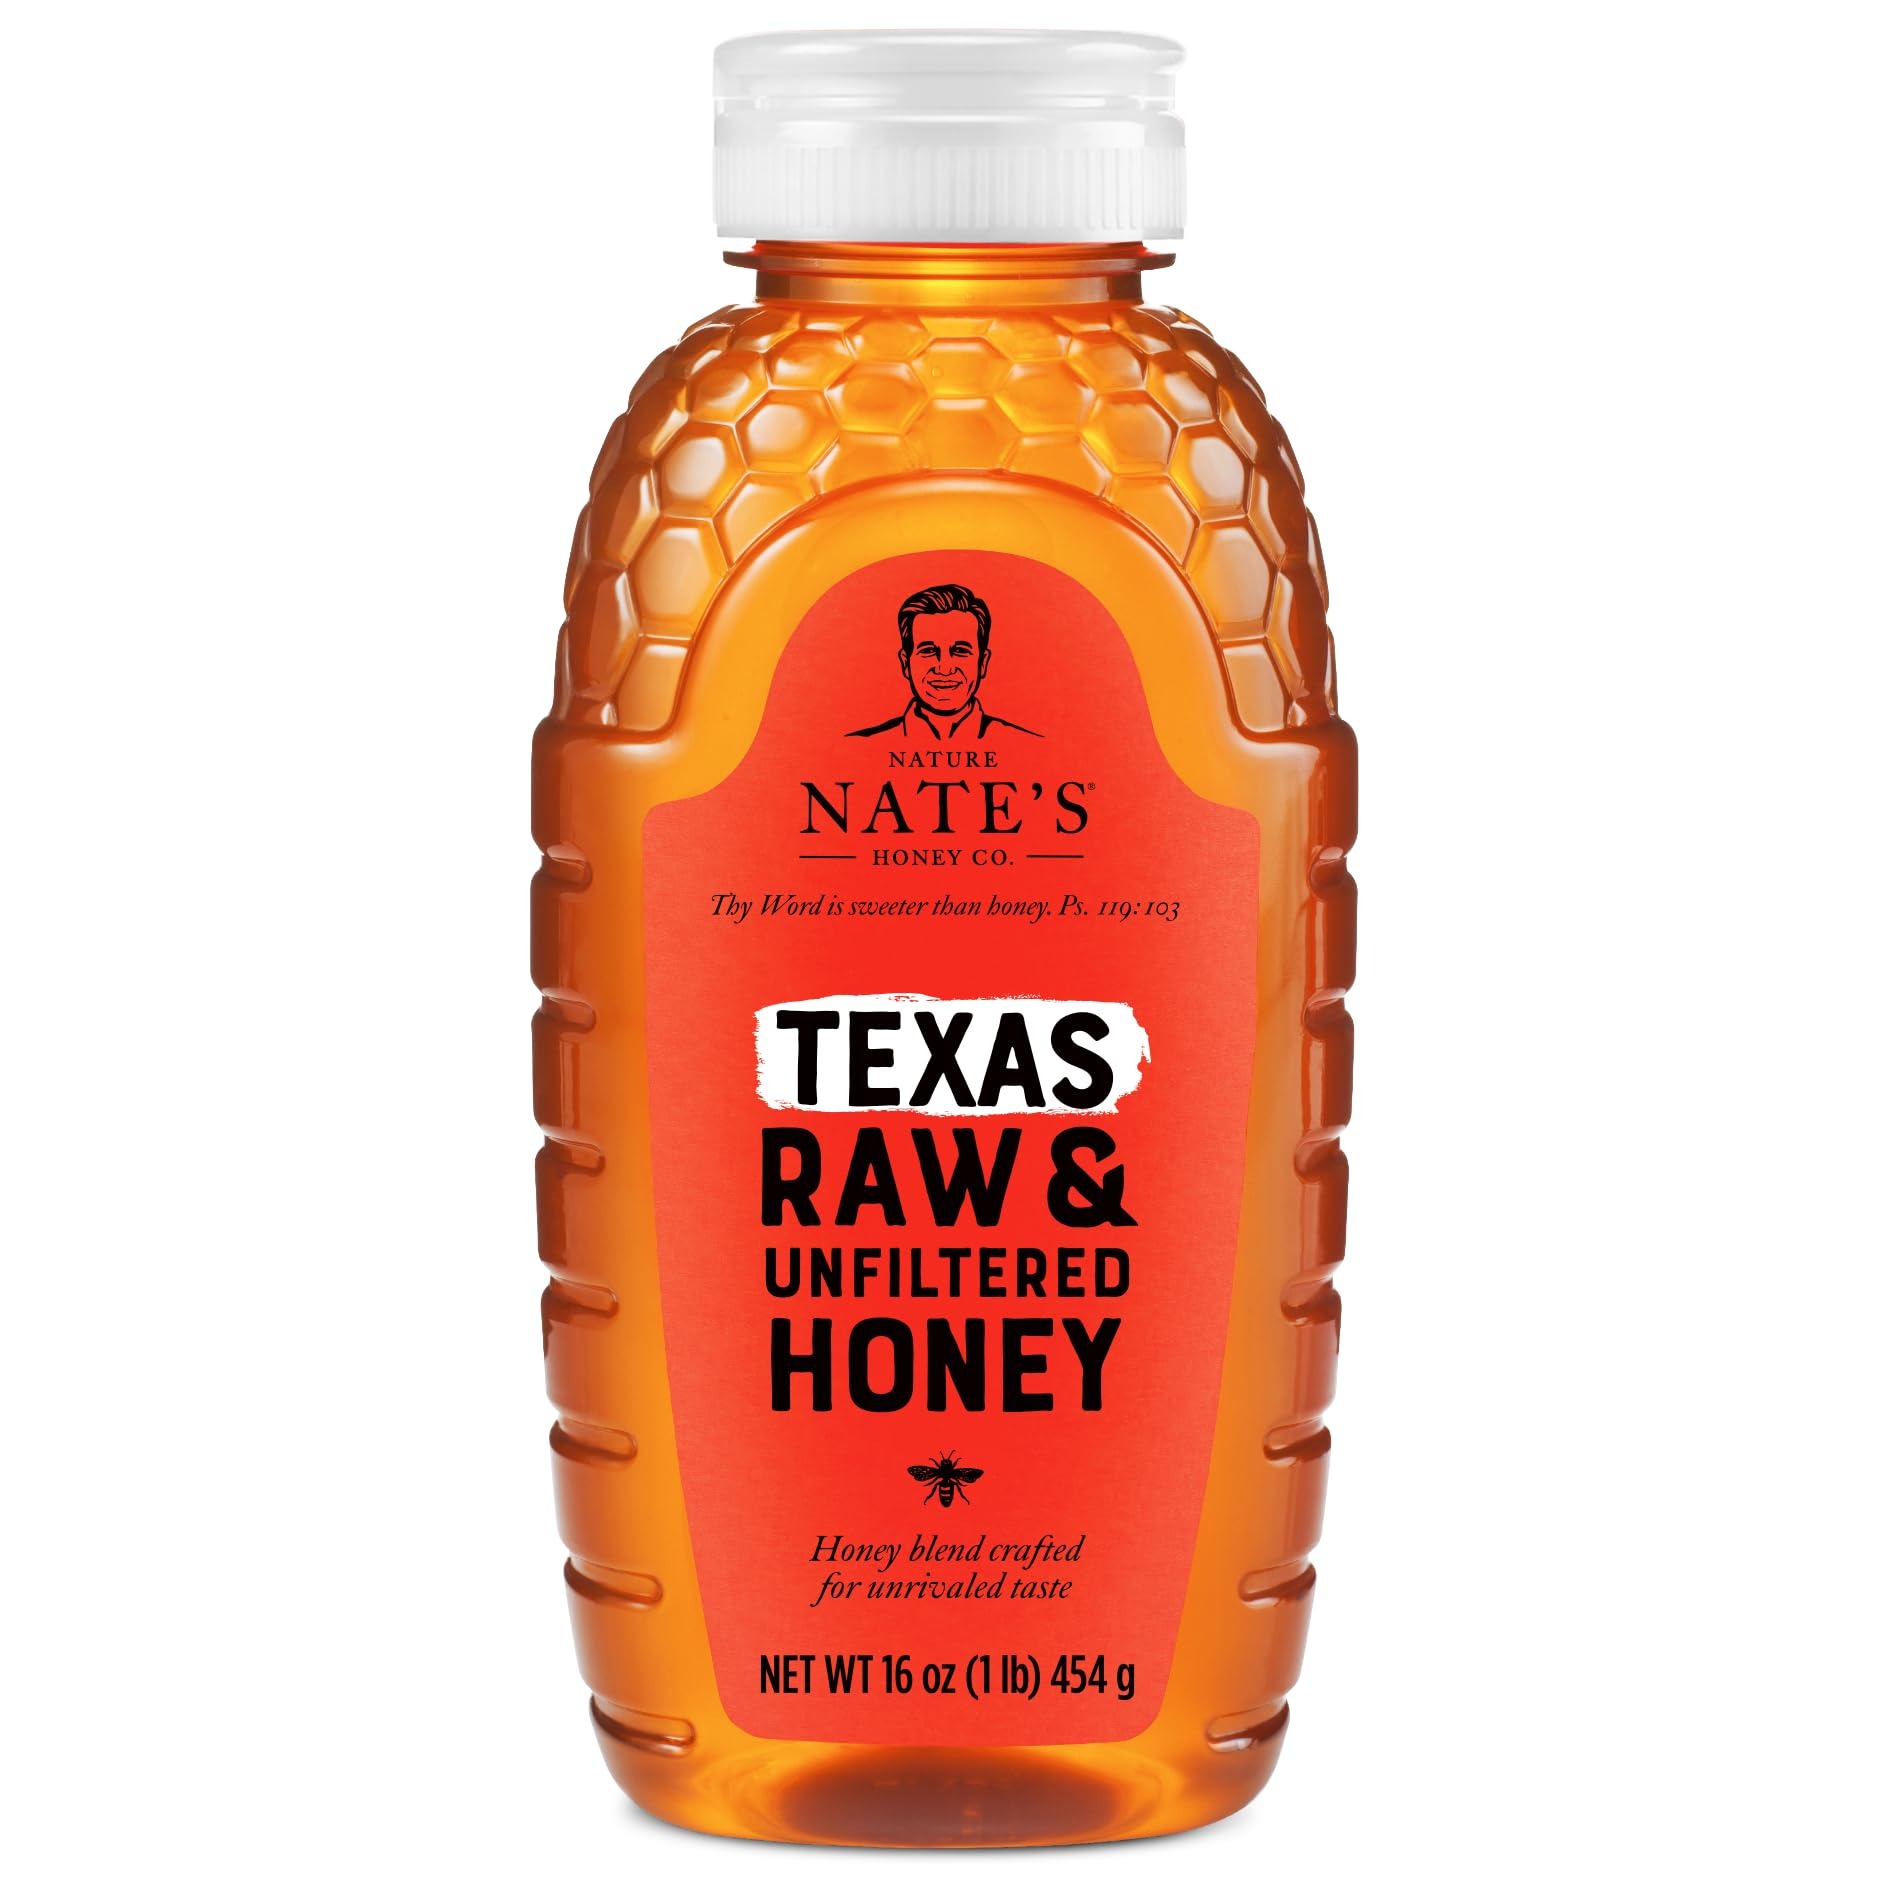
Item Name: Nate's Texas 100% Pure, Raw & Unfiltered Honey - 16 oz. Squeeze Bottle - All-natural Sweetener
Bullet Point 1: Nature Nate's 100% Pure Texas Raw & Unfiltered Honey is sourced from Texas and U.S. beekeepers
Bullet Point 2: Nature Nate's 100% Pure, Raw & Unfiltered honey is gently warmed and then strained, not filtered, to take the bee parts out and leave the good stuff, like pollen, in
Bullet Point 3: Add the award-winning flavor of Nature Nate's raw & unfiltered honey to your tea or coffee, on oatmeal or yogurt, in smoothies, or as an alternative sweetener in marinades and salad dressings
Bullet Point 4: Choose real with honey and naturally sweeten in place of refined or artificial sugar
Bullet Point 5: Nature Nate's only partners with beekeepers who share our vision to protect and take care of bees and their hives
Value: 16.0
Unit: Ounce

Price: 9.195